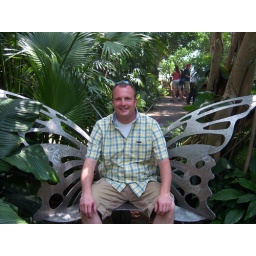
Me in the butterfly chair at the Butterfly House. 05-29-2010